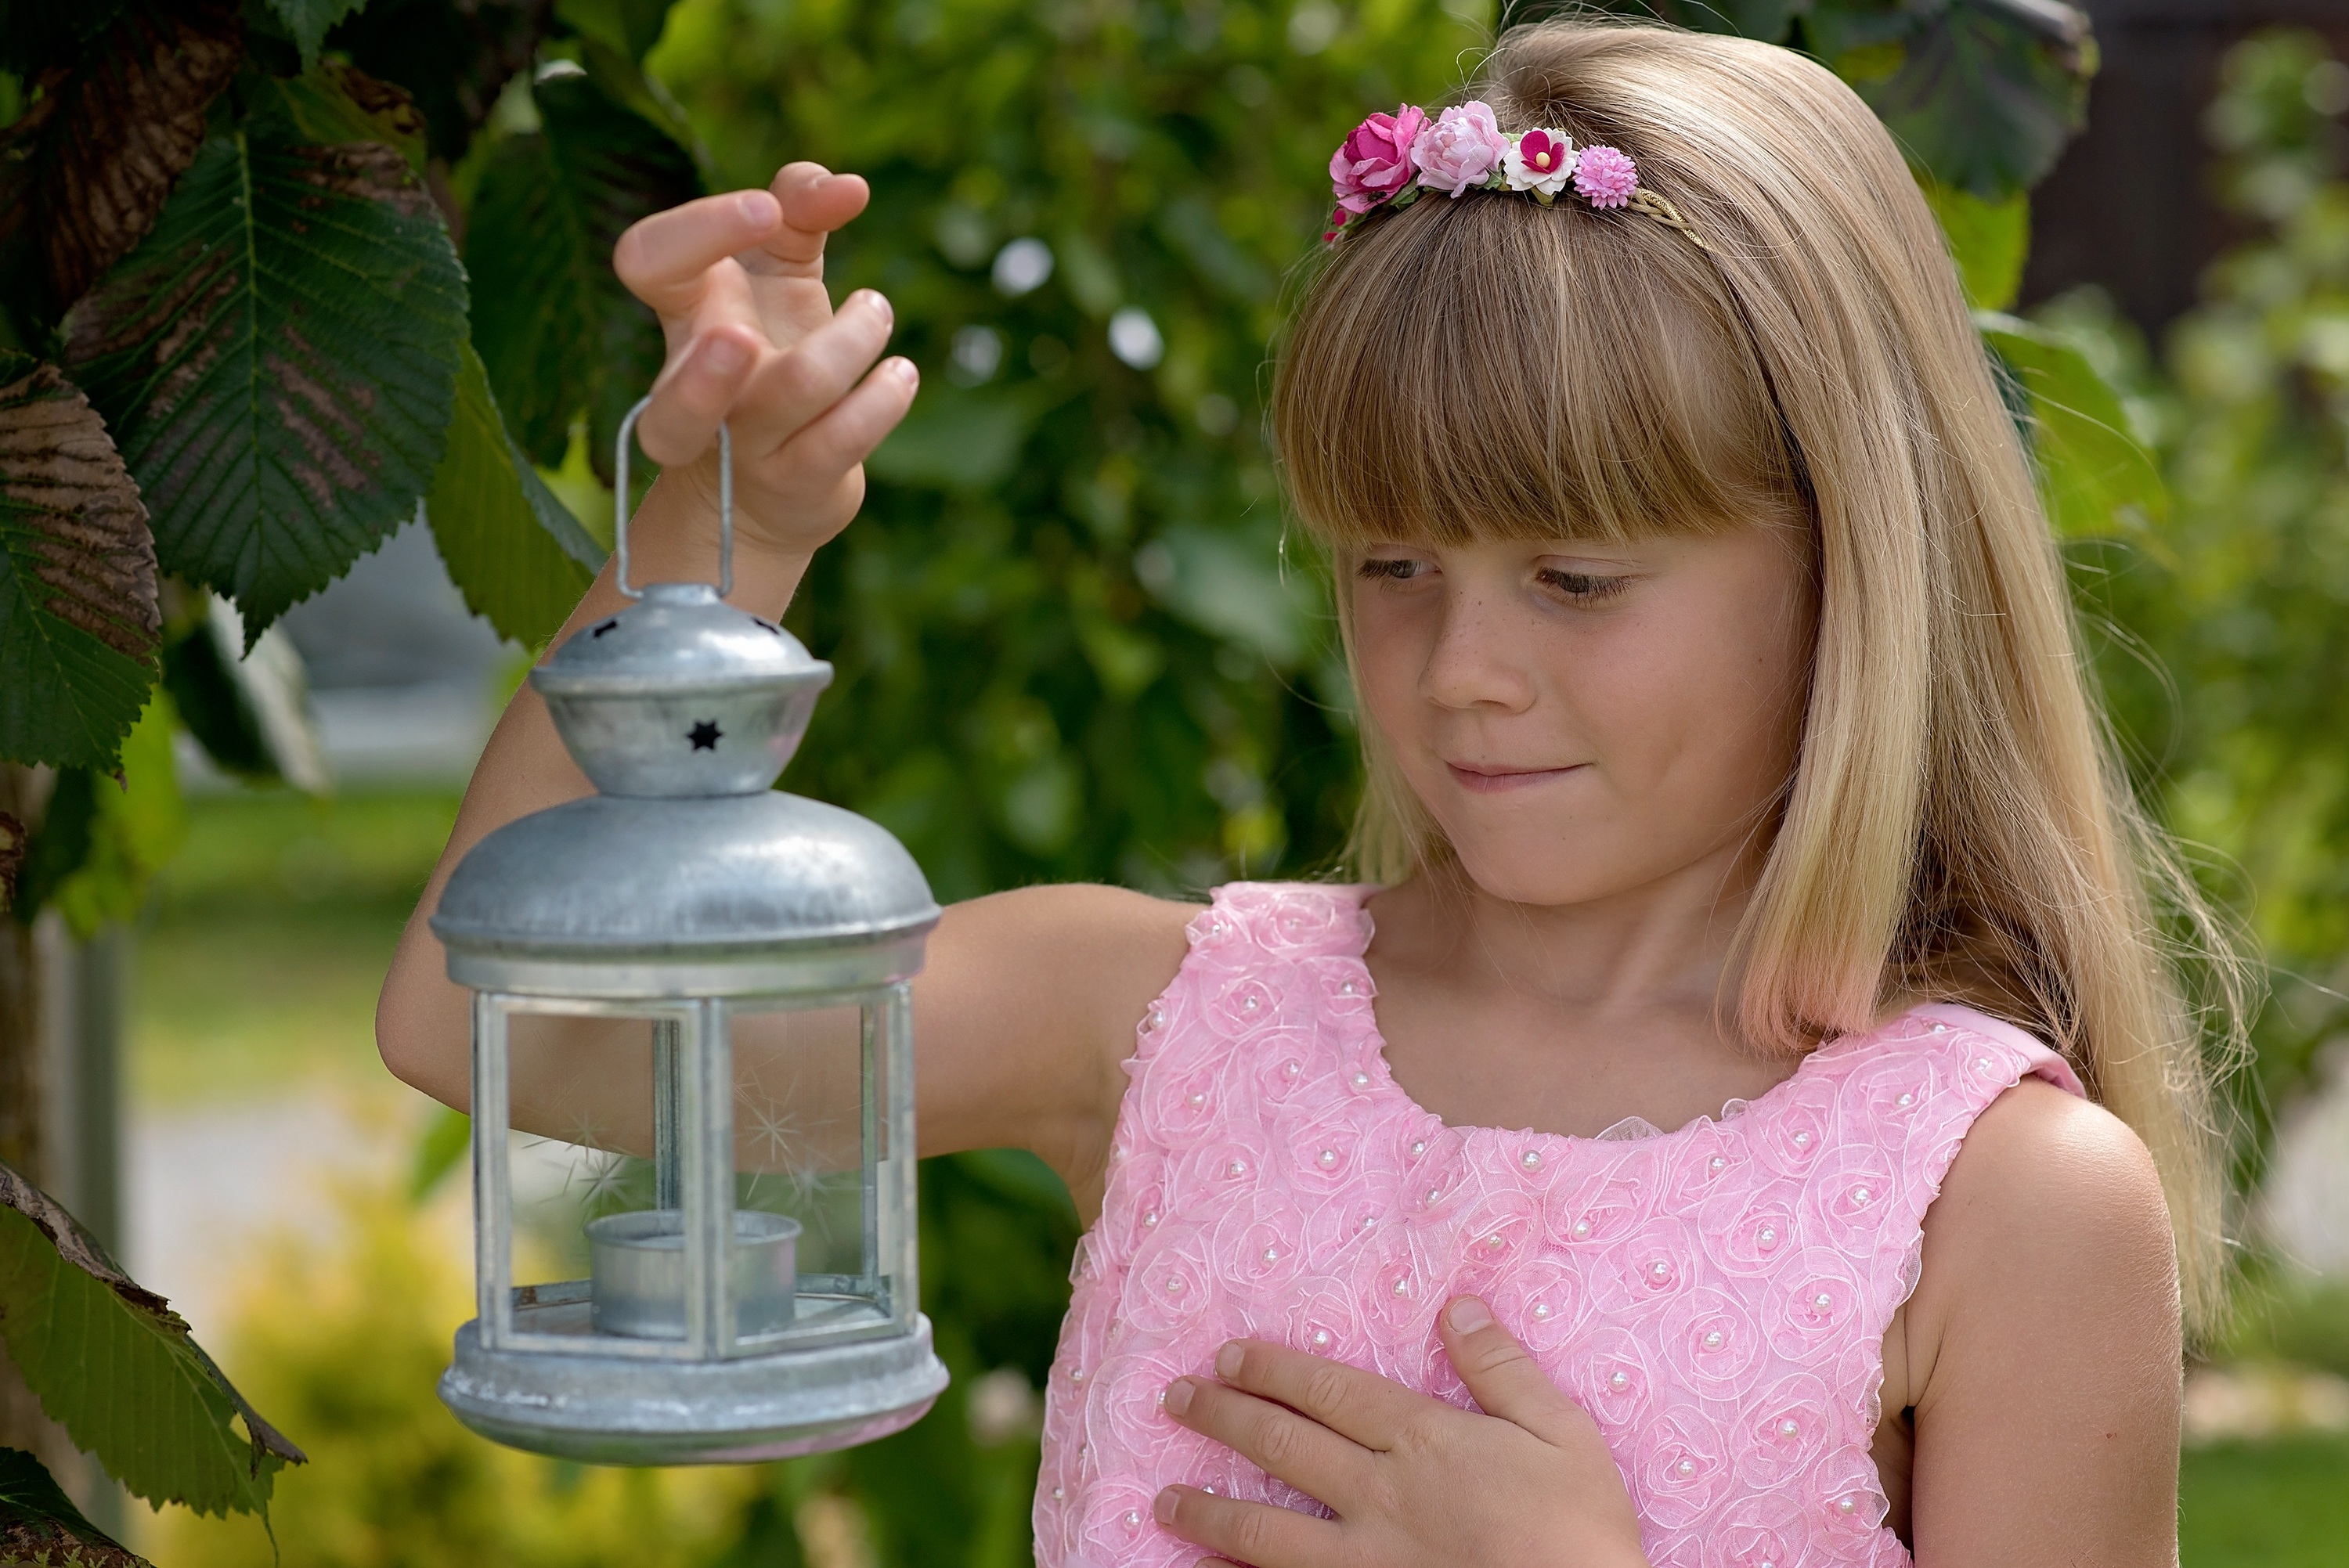
nature, girl, flower, spring, green, lantern, child, pink, face, dress, toddler, blond, out